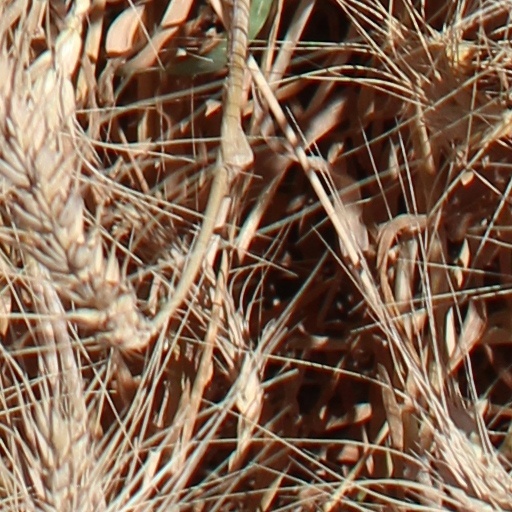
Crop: wheat